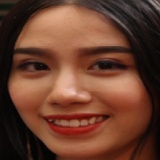
diễn viên Linh Miu